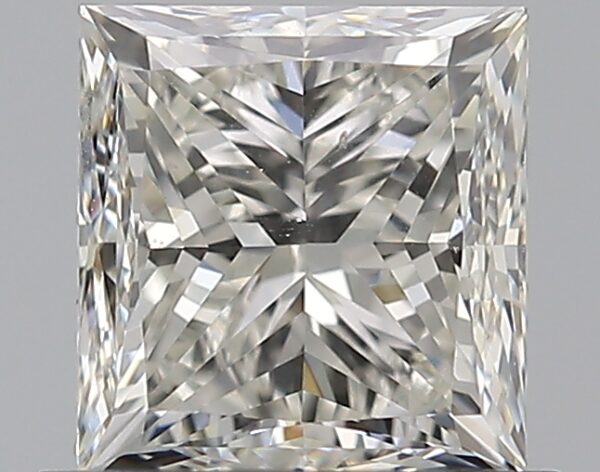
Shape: princess
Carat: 0.96
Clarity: VS2
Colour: I
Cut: GD
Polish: EX
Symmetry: VG
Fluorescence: N
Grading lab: GIA
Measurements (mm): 5.27 x 5.02 x 3.89